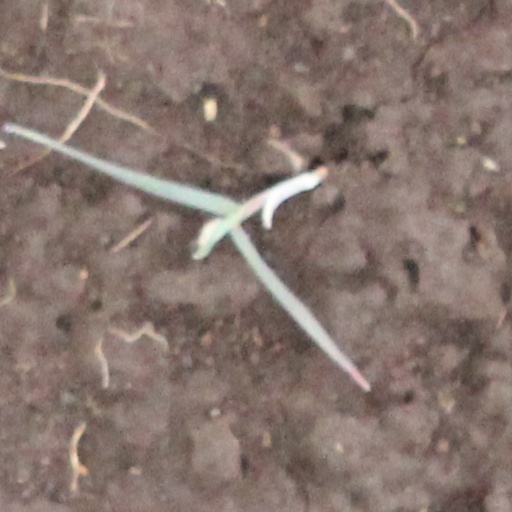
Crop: wheat